Sahara Cross

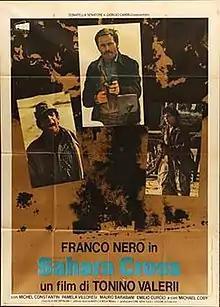

Sahara Cross is a 1977 Italian action film directed by Tonino Valerii. It is the first Italian film to use steadicam.